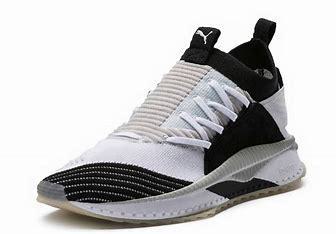
Brand: Puma
Model: Tsugi Jun